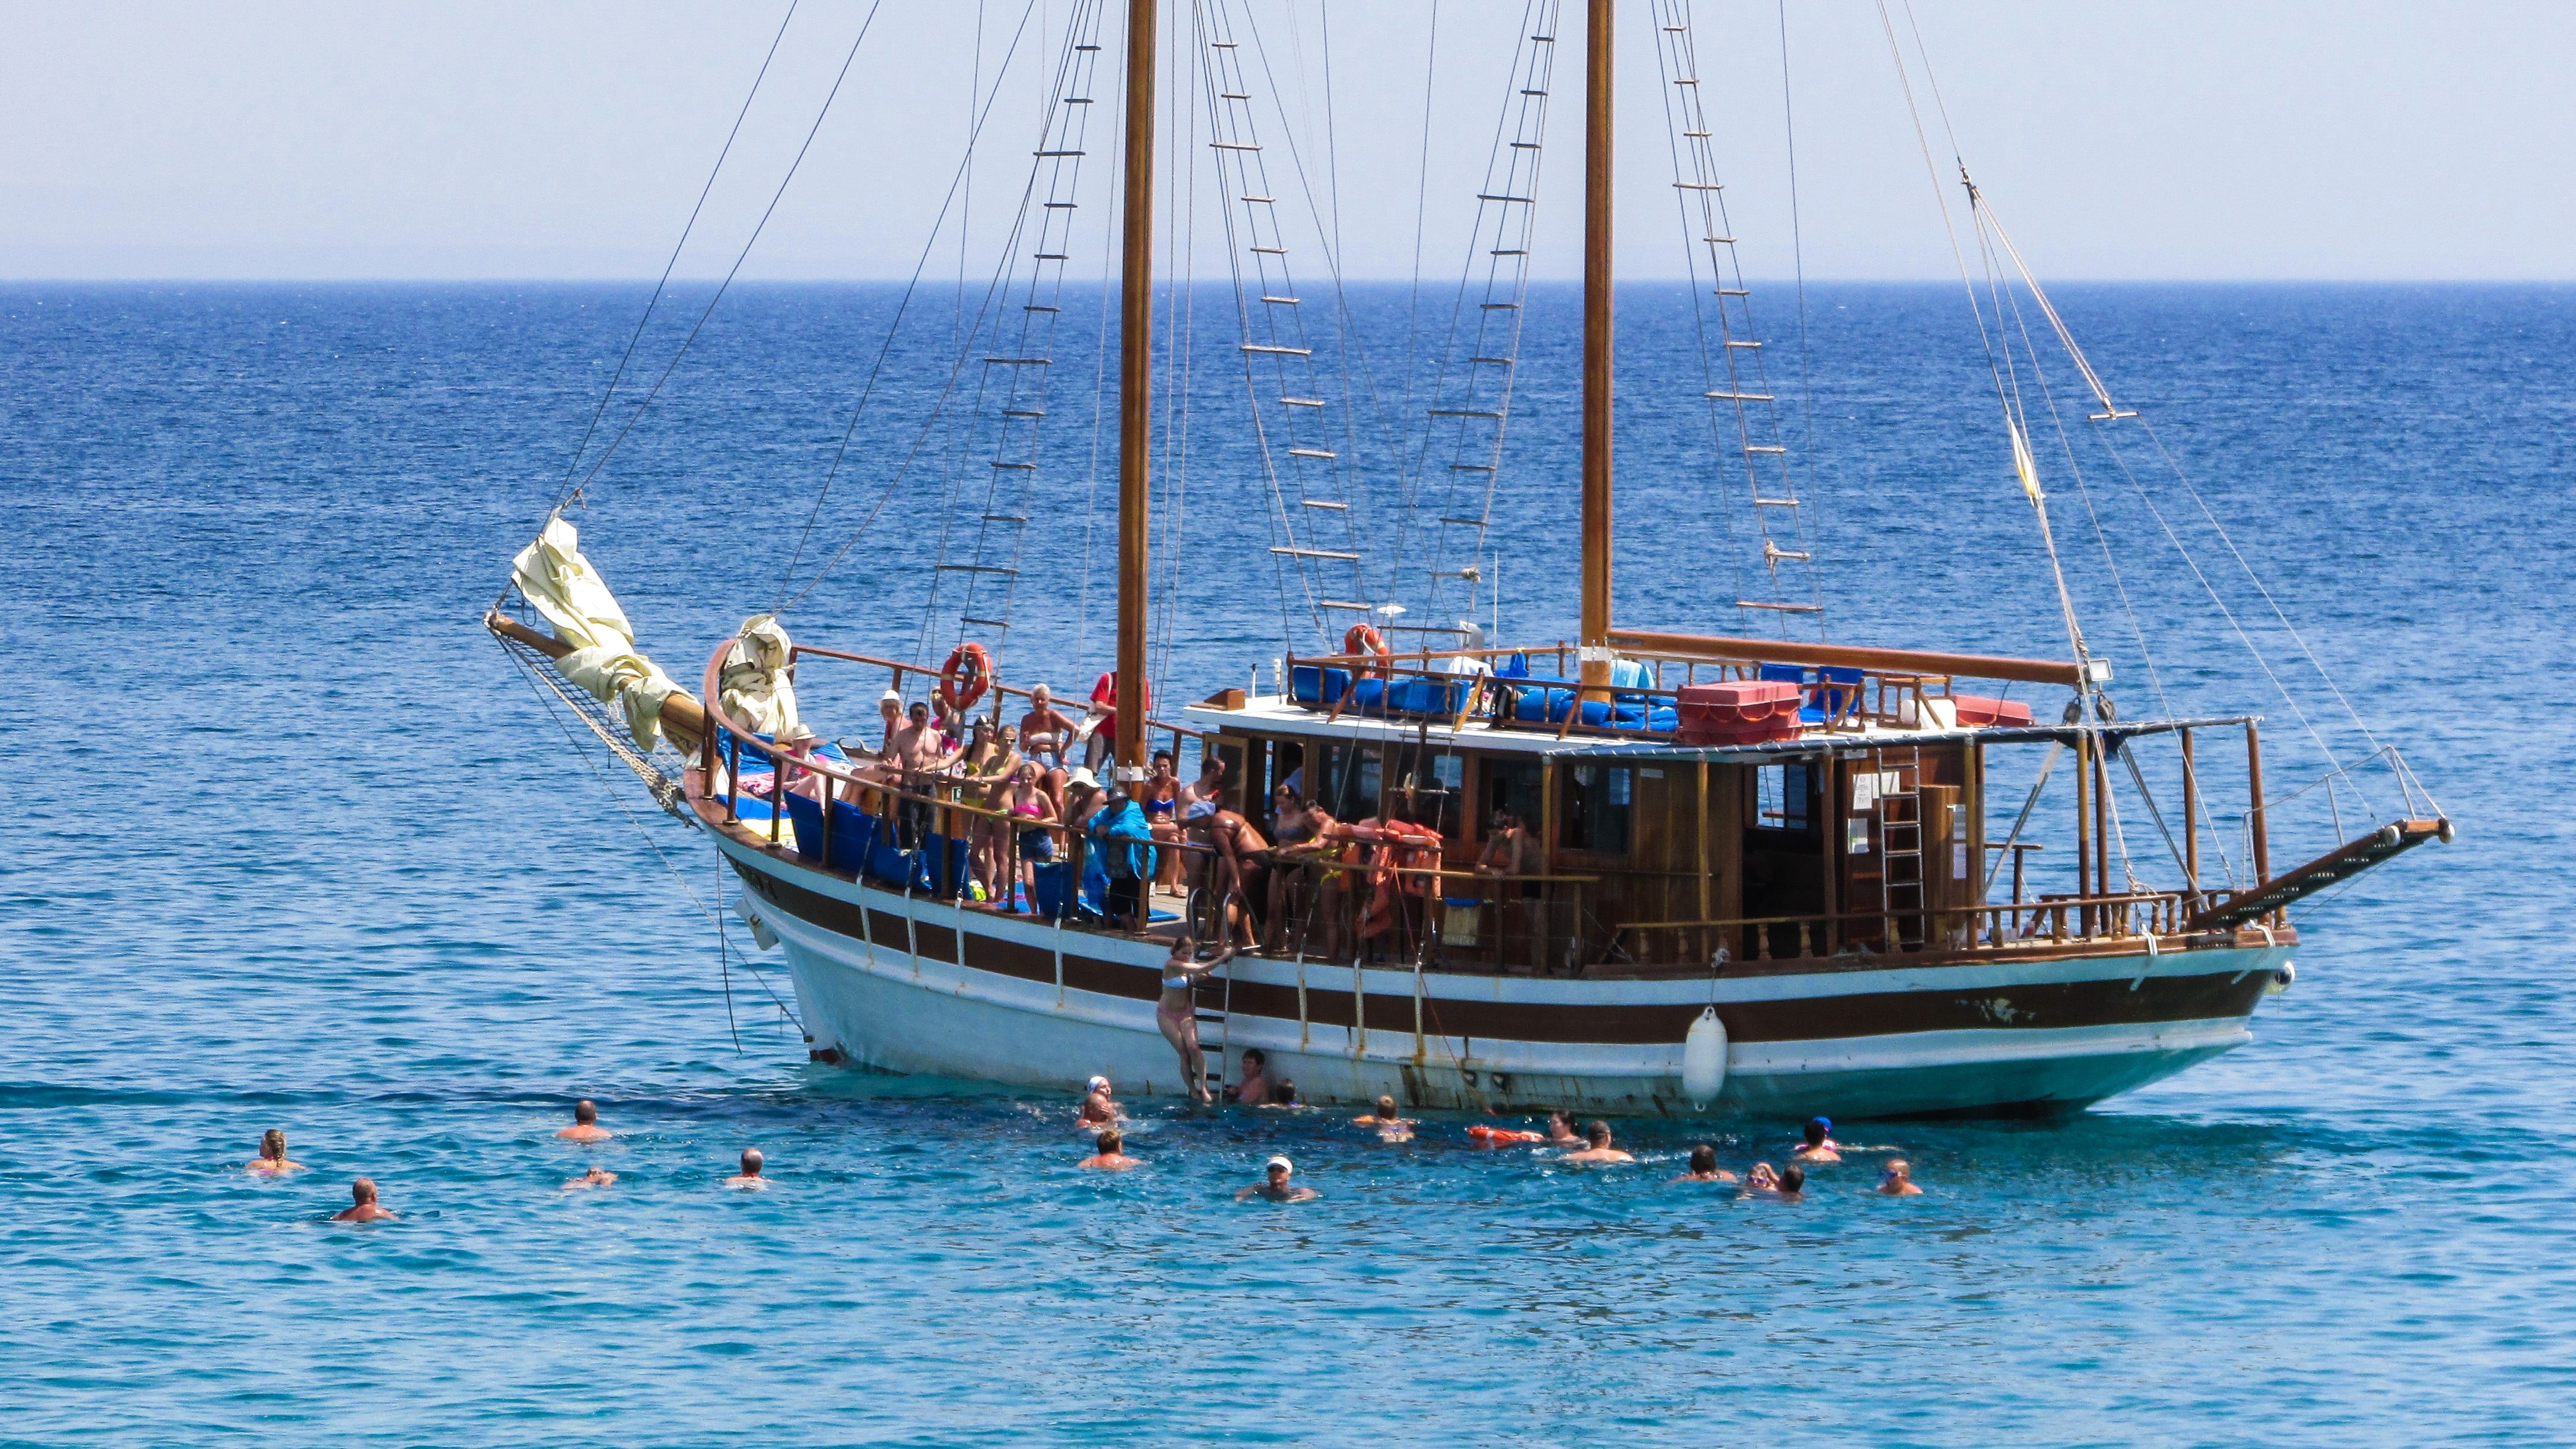
sea, boat, ship, summer, vacation, vehicle, sailing, yacht, bay, leisure, sailboat, holidays, boating, watercraft, schooner, cyprus, sailing ship, fishing vessel, cruise boat, tall ship, fishing trawler